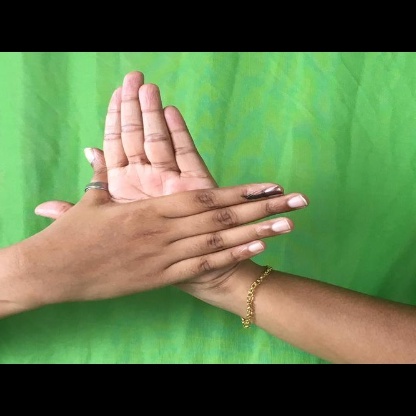
Mudra: Chakra